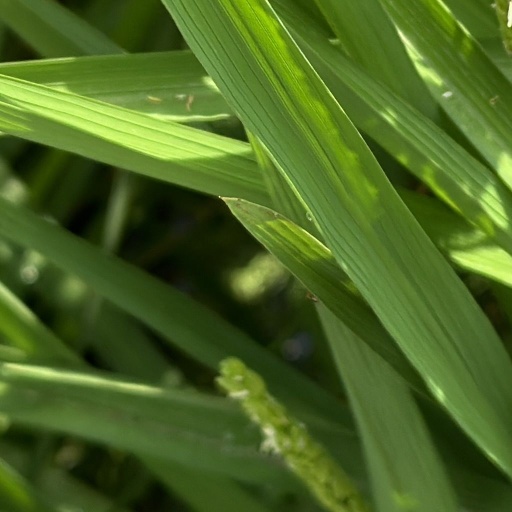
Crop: rice